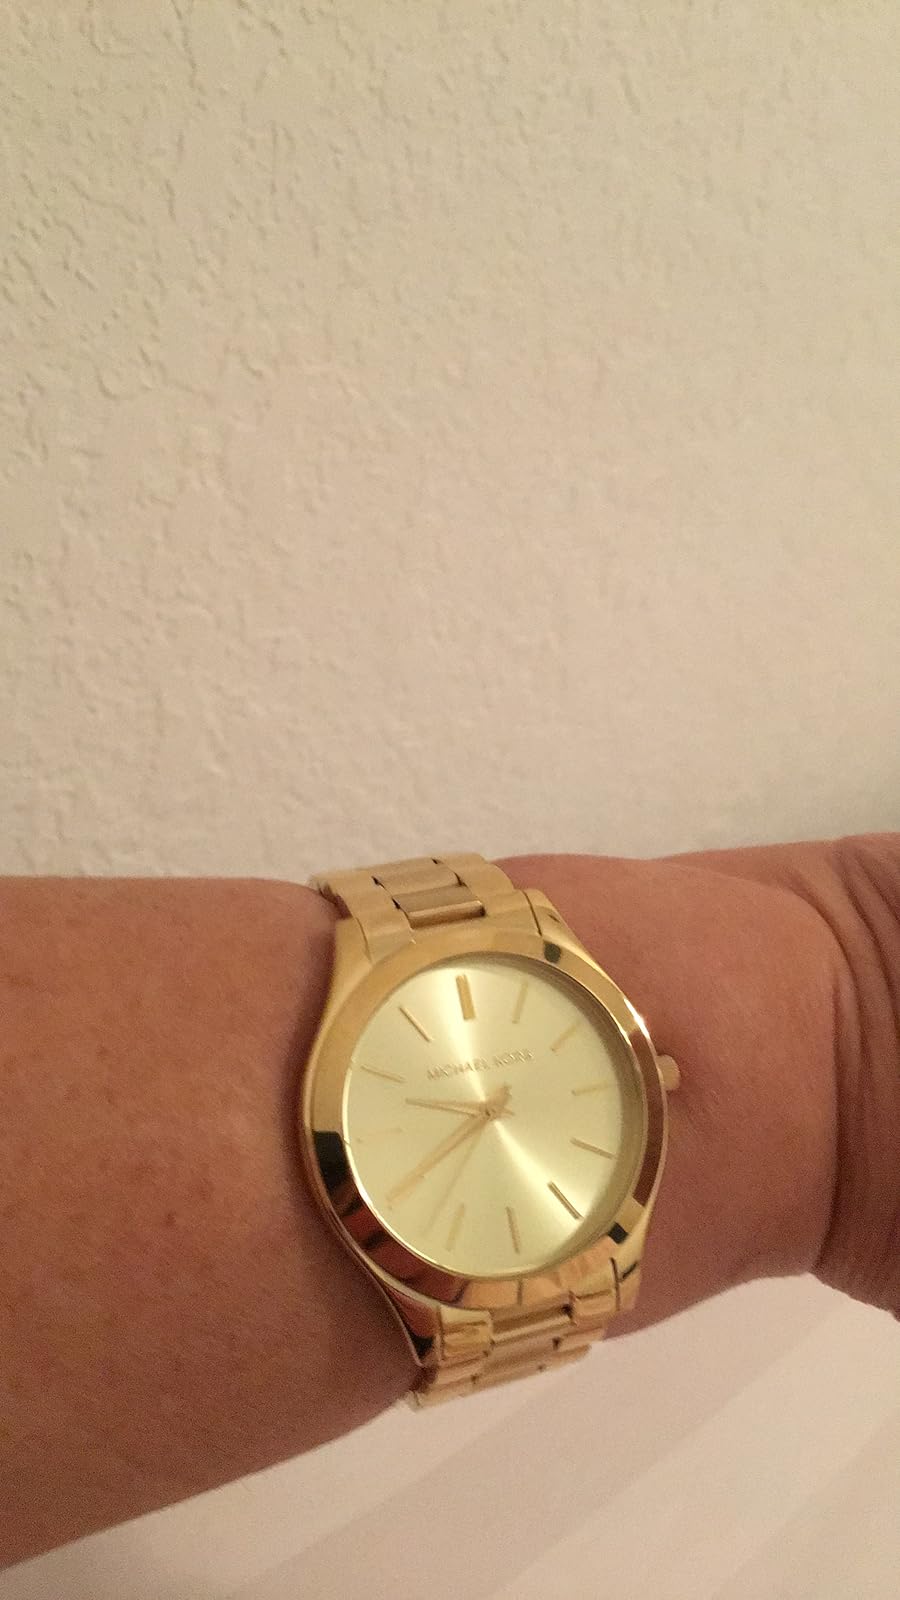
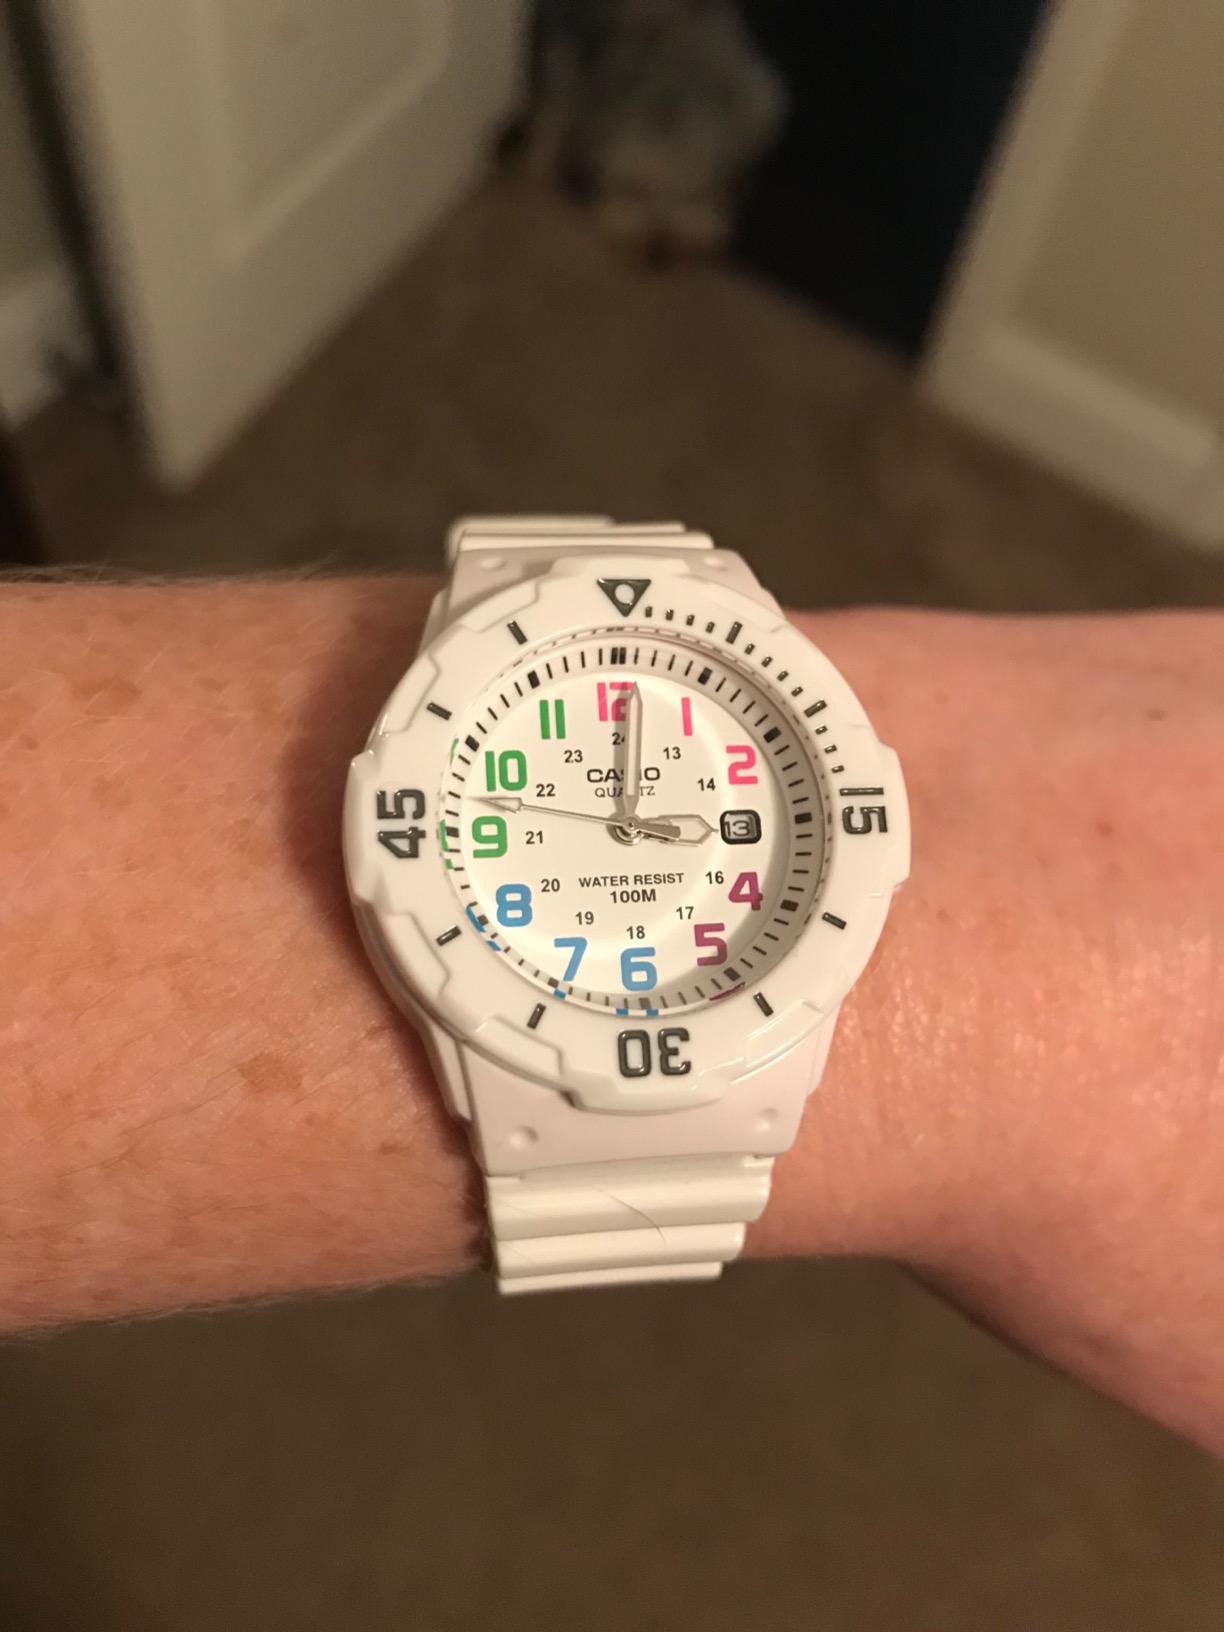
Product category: accessories_watch
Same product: no